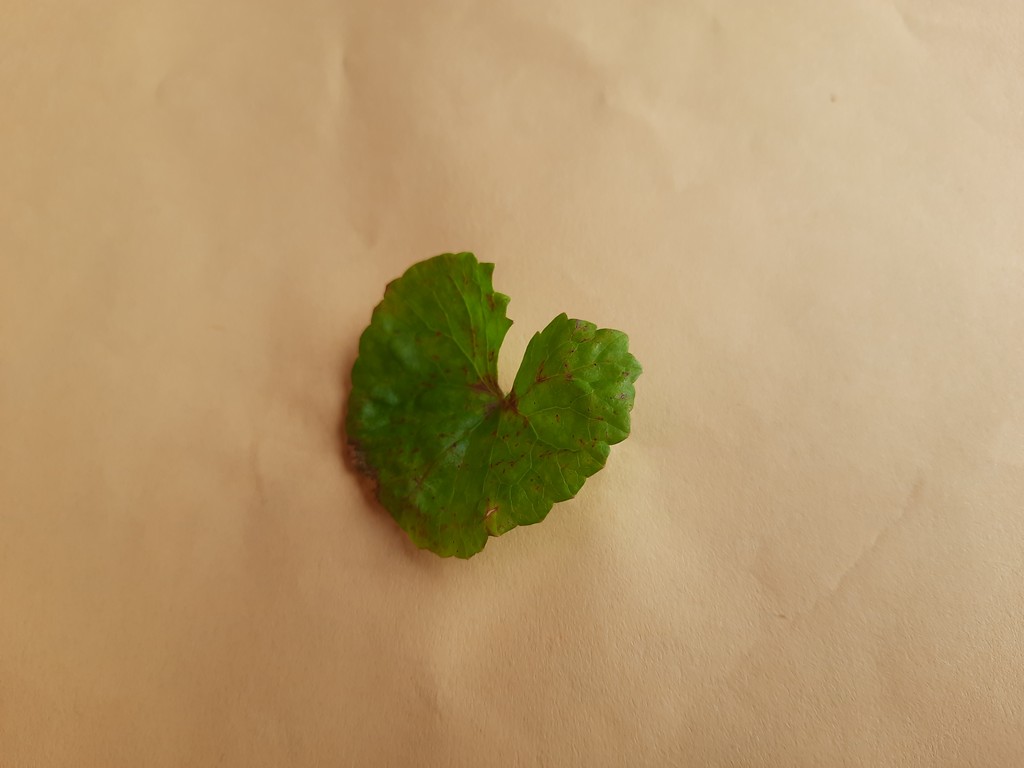
Label: Unhealthy